Thomas Abernethy (explorer)

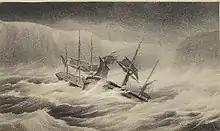
Collision of "Erebus" and "Terror"

In 1829, Sir John Ross led another Northwest Passage expedition and appointed Abernethy as second mate to join the crew of "Victory", a sailing ship and steam paddle steamer of 30 horsepower. James Clark Ross, Ross's nephew, was second-in-command. By October they had reached Prince Regent Inlet and then far south into the Gulf of Boothia where they anchored for the winter at Felix Harbour.